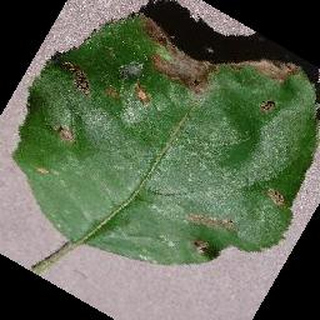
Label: apple_black_rot